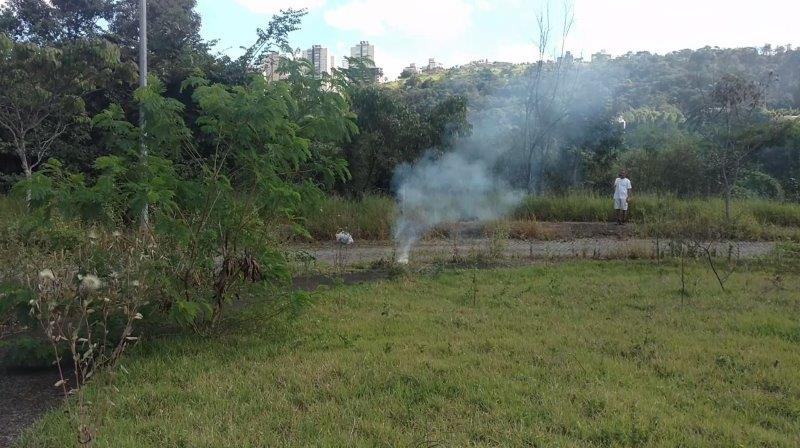
Fire: no
Smoke: yes